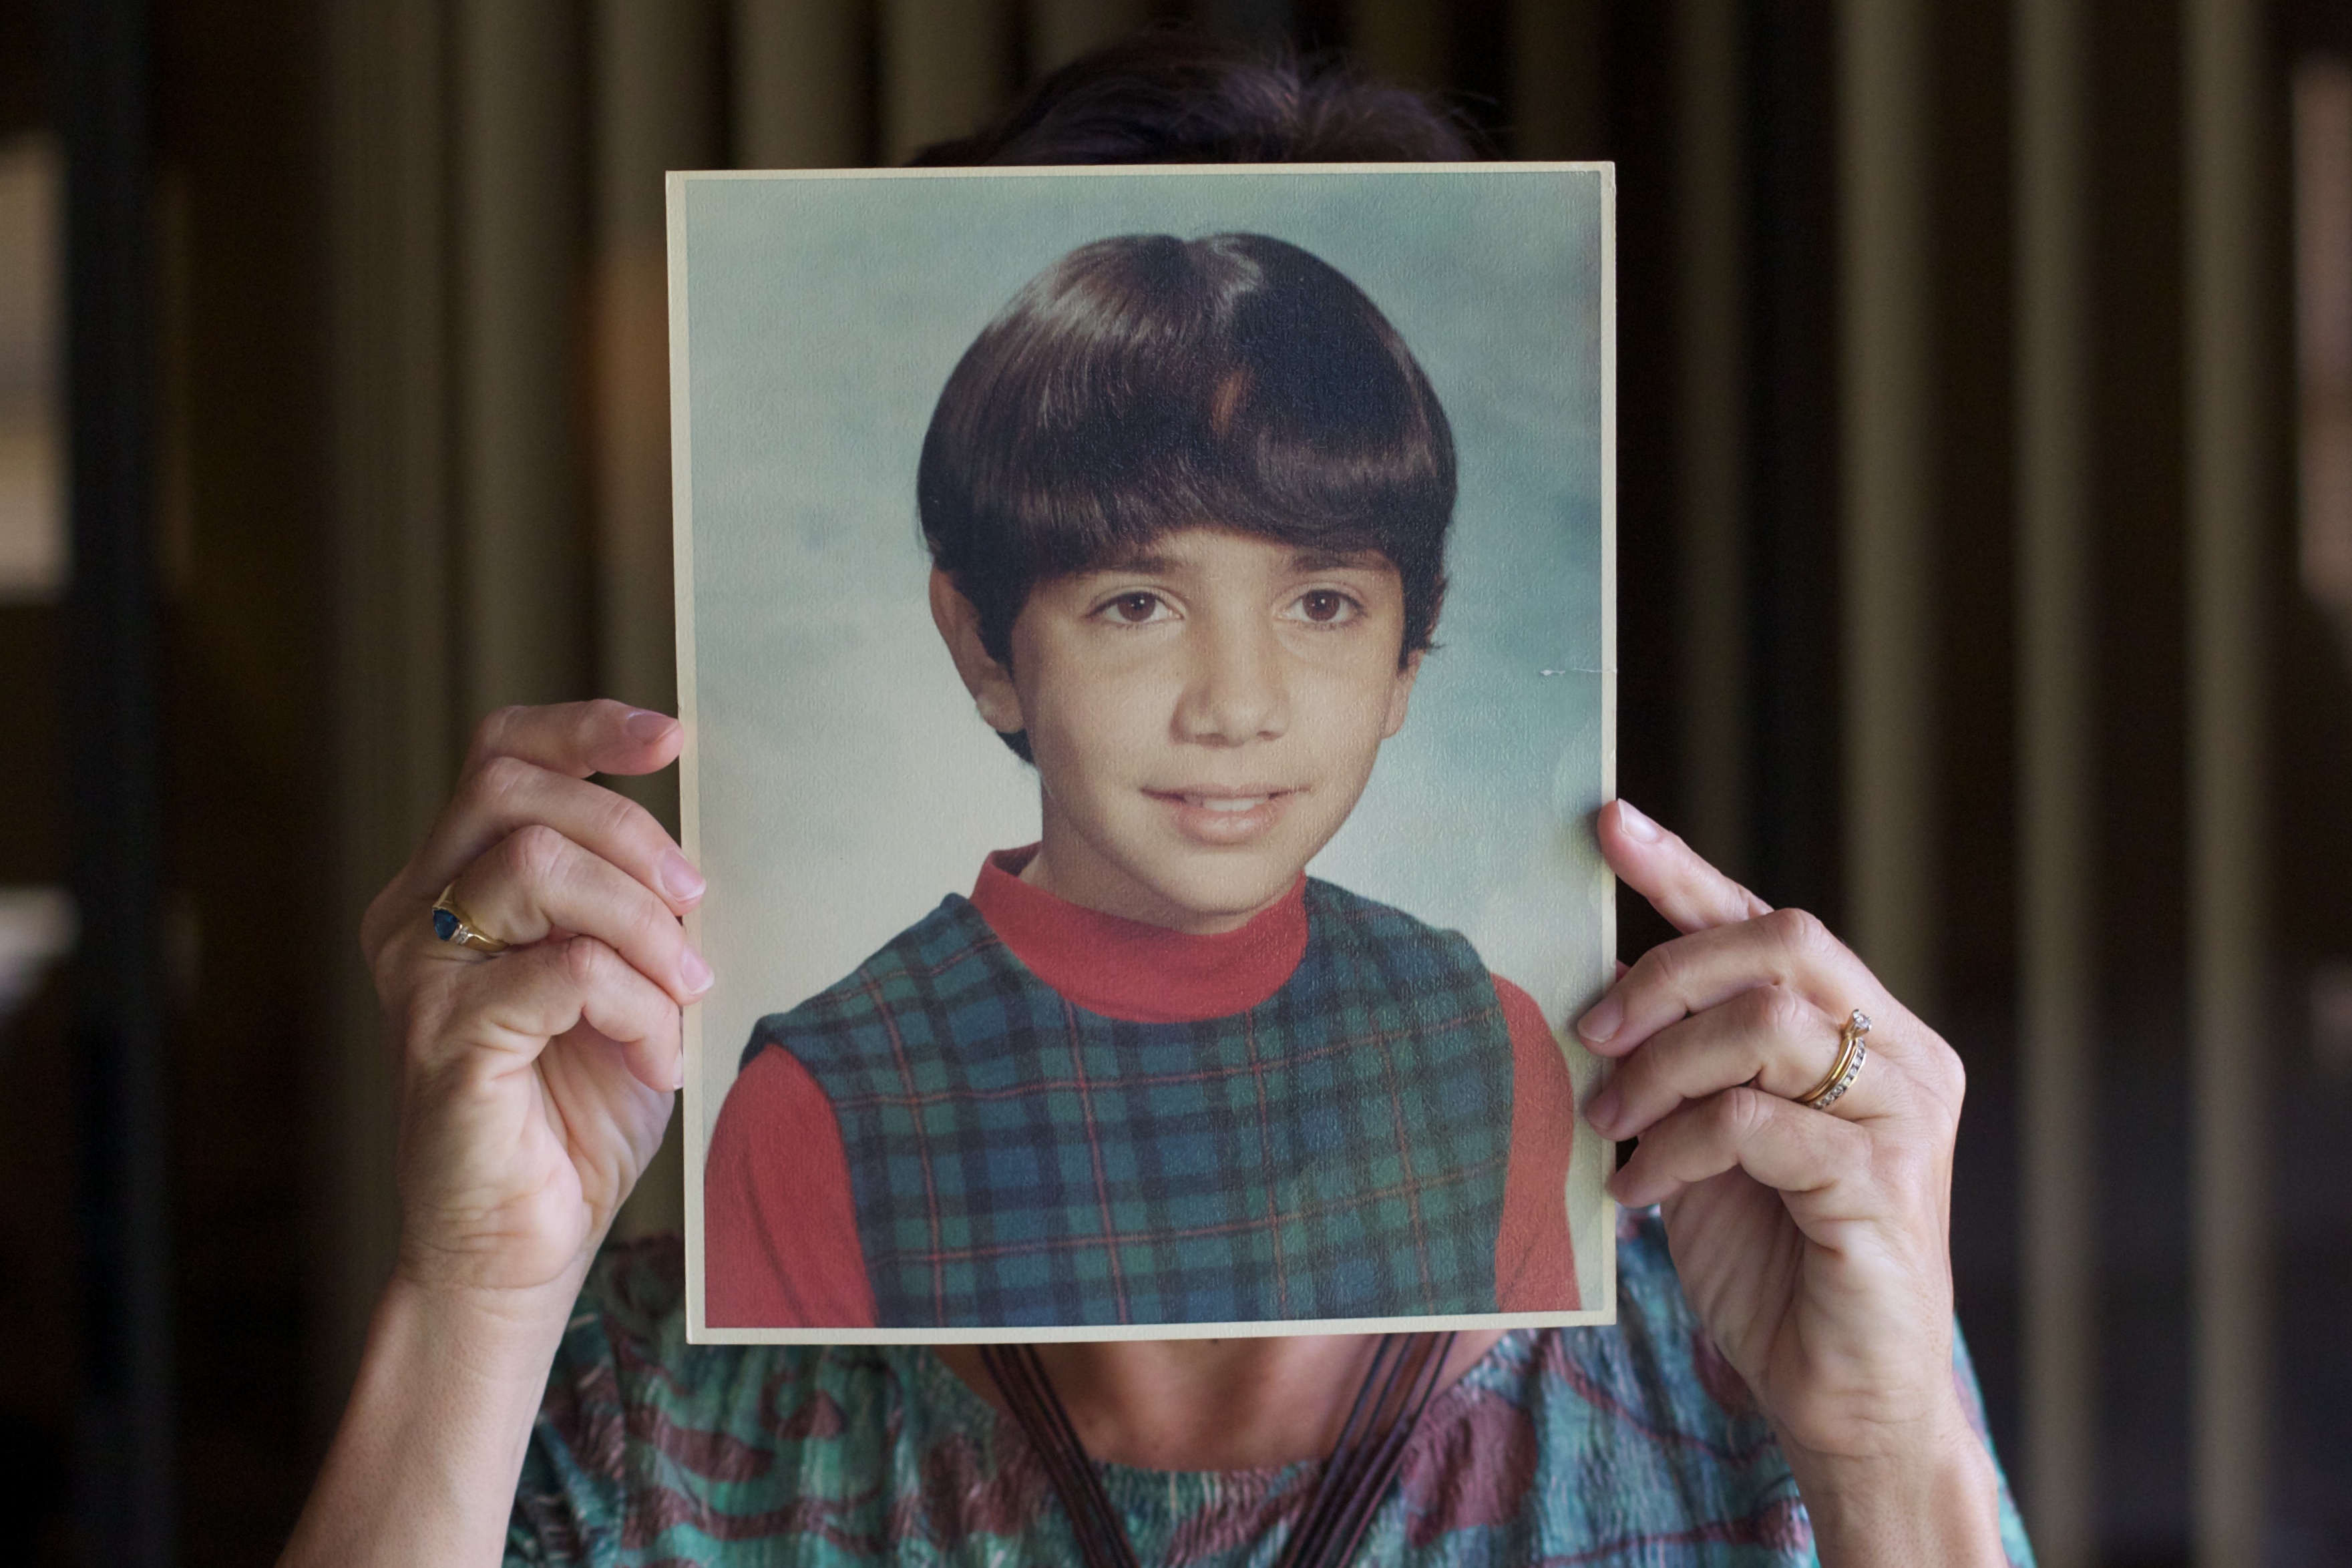
hand, man, people, photography, male, portrait, color, child, design, eye, head, photograph, odyssey, familypics, portrait photography